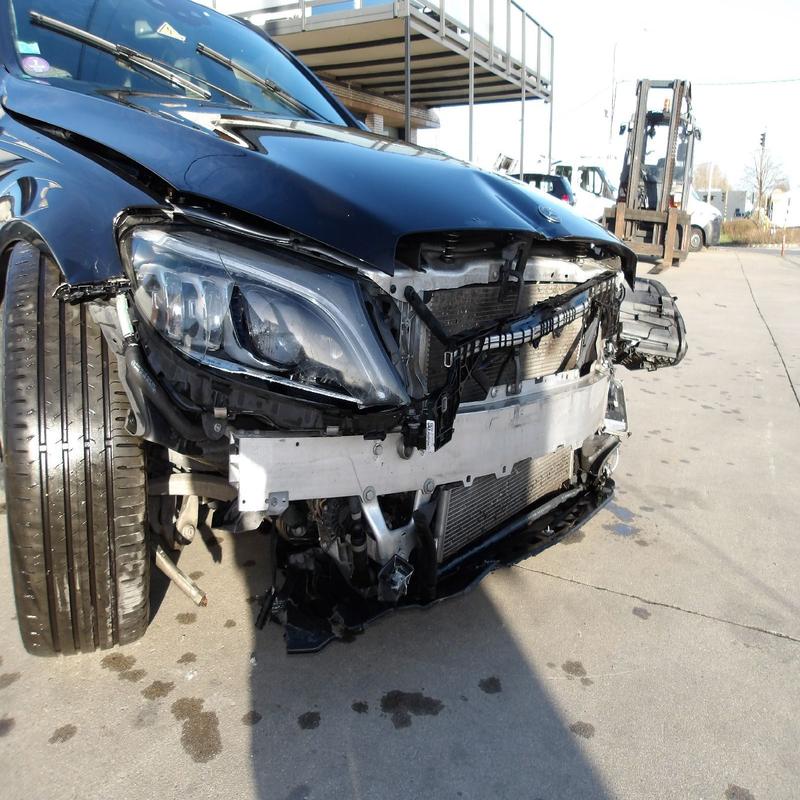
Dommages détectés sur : pare-choc avant, feu avant droit, feu avant gauche, capot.
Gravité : mineur